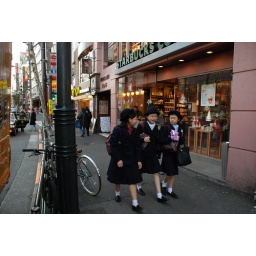
School girls walking home, I think they look cute in their little hats and uniforms